Driveclub

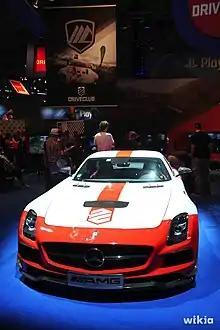
Promotion at Gamescom 2014

On 18 October 2013, Sony Computer Entertainment announced that "Driveclub" would be delayed until early 2014. In a statement posted on the PlayStation Blog, the company wrote that, "SCE Worldwide Studios and the team at Evolution Studios have made the difficult decision to delay the release of "Driveclub" and "Driveclub" PlayStation Plus Edition until early 2014." Sony Worldwide Studios boss Shuhei Yoshida stated: ""Driveclub" will be a truly innovative, socially connected racing game, but the team requires more time in order to deliver on their vision – and I'm fully confident the game will surpass your expectations."